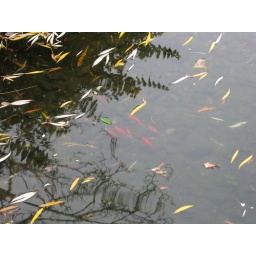
Little red fish swim slowly in the frigid water.